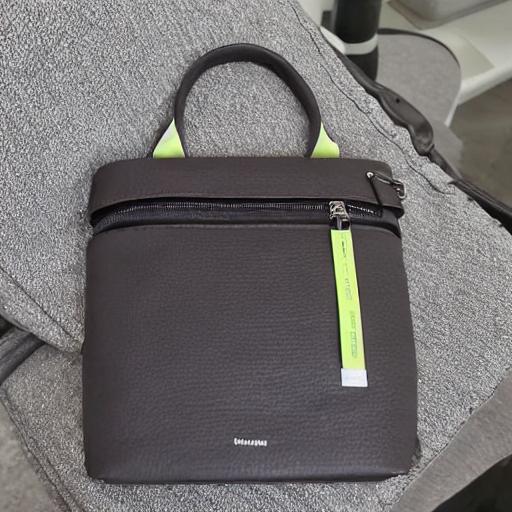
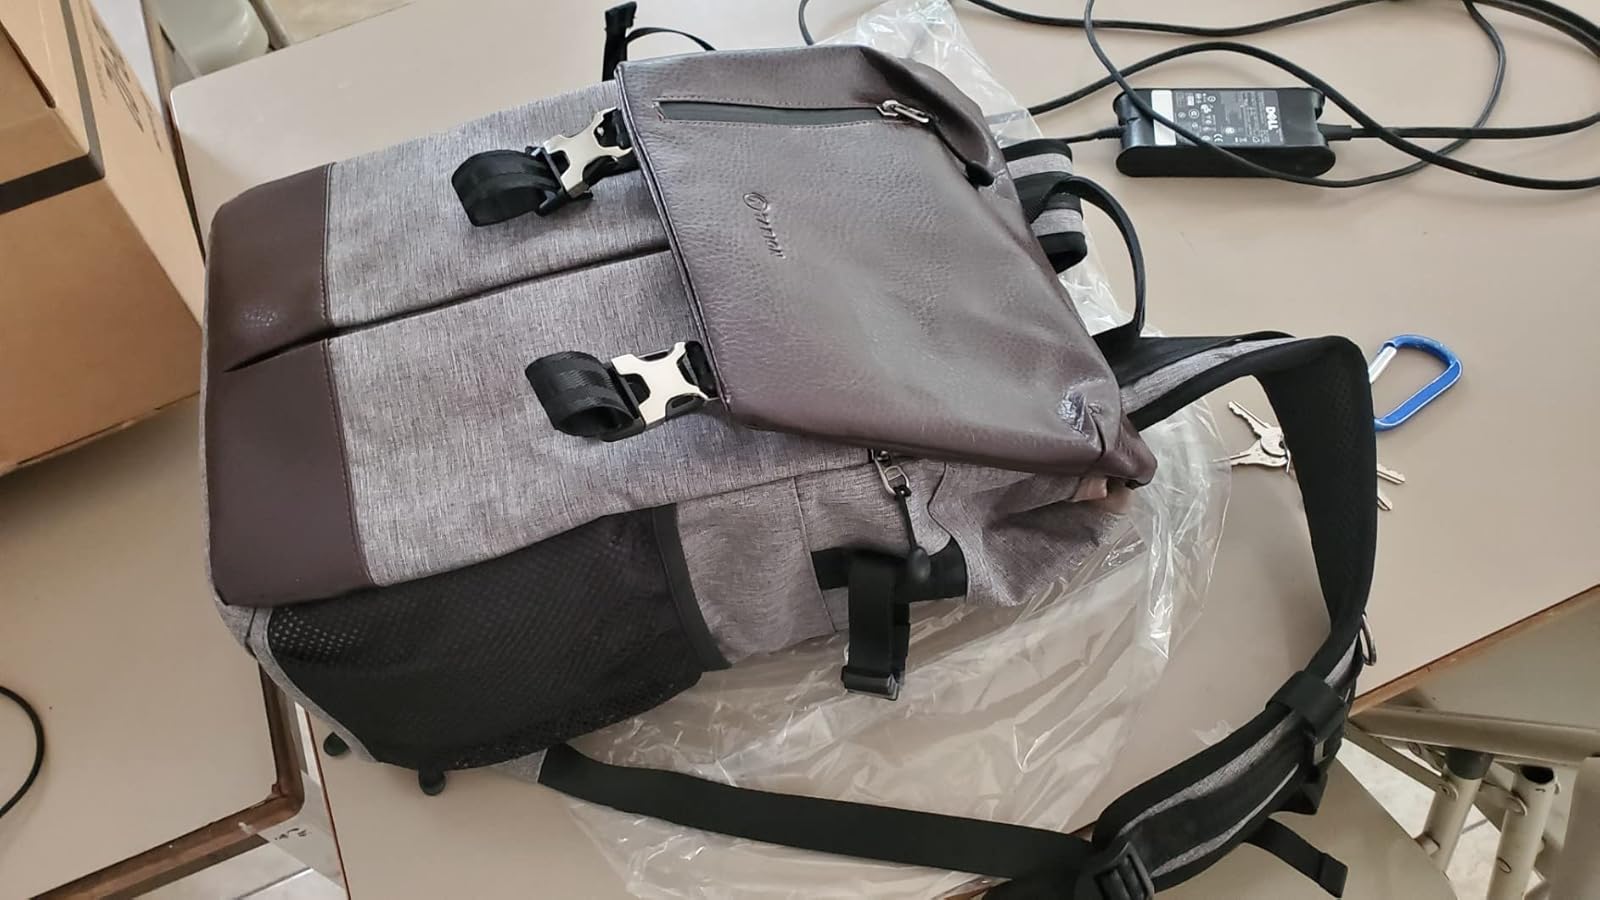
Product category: bag
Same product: no